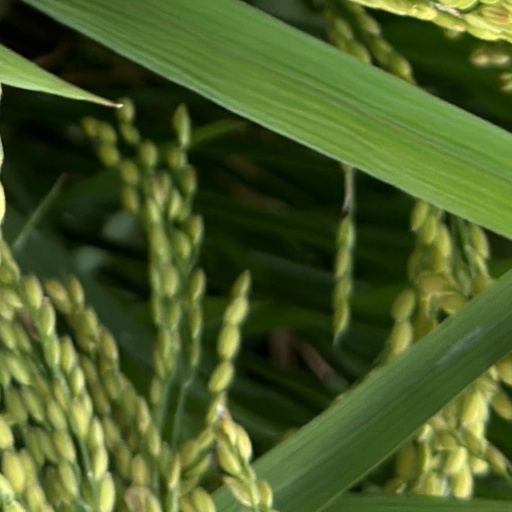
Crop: rice